Leitmeritz concentration camp

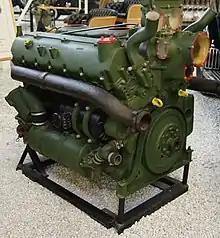
Maybach HL230 tank engine

The estimated cost of establishing Maybach production at Leitmeritz was 10 to 20 million Reichsmarks, equivalent to at the time or $– million in dollars. In early April 1944, the SS' goal was to begin production of the engines by July, which would have required 3,500 prisoners. However, the SS withdrew from the project—possibly because it was unwilling to accept the responsibility for a risky project—and it was taken over by (GB-Bau, "Office of General Representative for Regulation of the Construction Industry"), part of the Reich Ministry of Armaments and War Production. On 30 April, Hitler ordered that the dispersal to Leitmeritz be expedited because the Maybach plant in Friedrichshafen had been bombed by the Royal Air Force on the night of 27–28 April. From early May, the SS took over the project again.